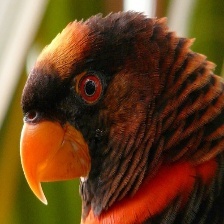
Species: DUSKY LORY
Scientific name: PSEUDEOS FUSCATA
ImageNet parent category: lorikeet